Galveston, Texas

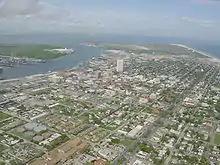
Downtown Galveston as viewed from the air

The city developed the city commission form of city government, known as the "Galveston Plan", to help expedite recovery.